Prunus × yedoensis

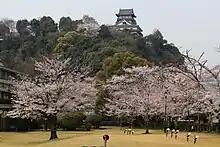
Inuyama Castle Keep Tower and Cherry Tree in Inuyama, Aichi prefecture, Japan.

"Prunus" × "yedoensis" is a small, deciduous tree that grows to be (rarely ) tall at maturity. It grows well in hardiness zones 5–8, and does well in full sun and moist but well-drained soil. The leaves are alternately arranged, long and broad, with a serrated margin; they are often bronze-toned when newly emerged, becoming dark green by summer.